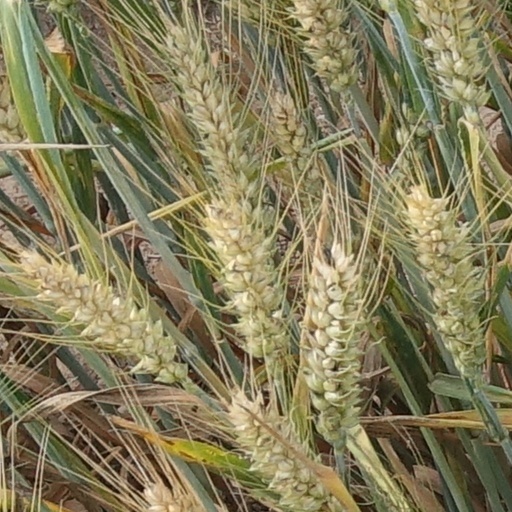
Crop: wheat